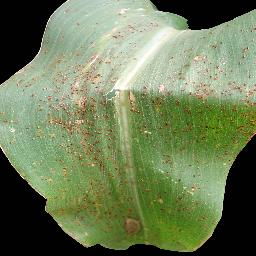
Label: Corn_(Maize)___Common_Rust